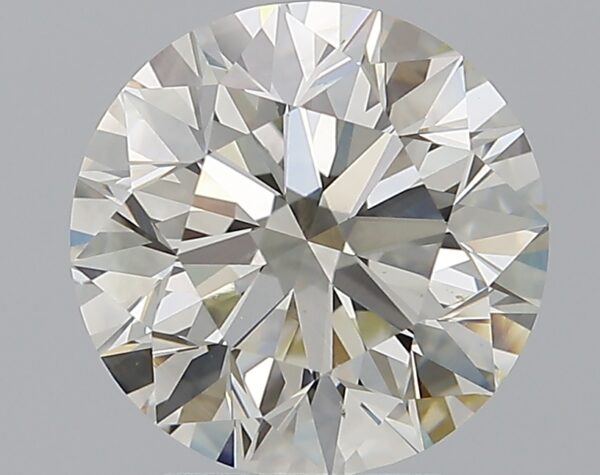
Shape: round
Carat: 3
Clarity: VS2
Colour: L
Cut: EX
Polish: EX
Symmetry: EX
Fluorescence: F
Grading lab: GIA
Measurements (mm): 9.08 x 9.15 x 5.77